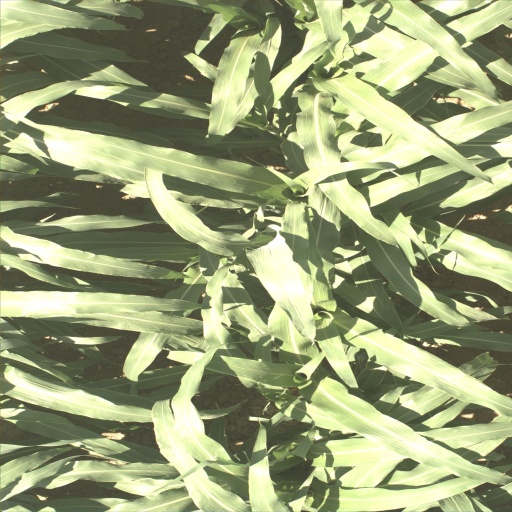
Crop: sorghum